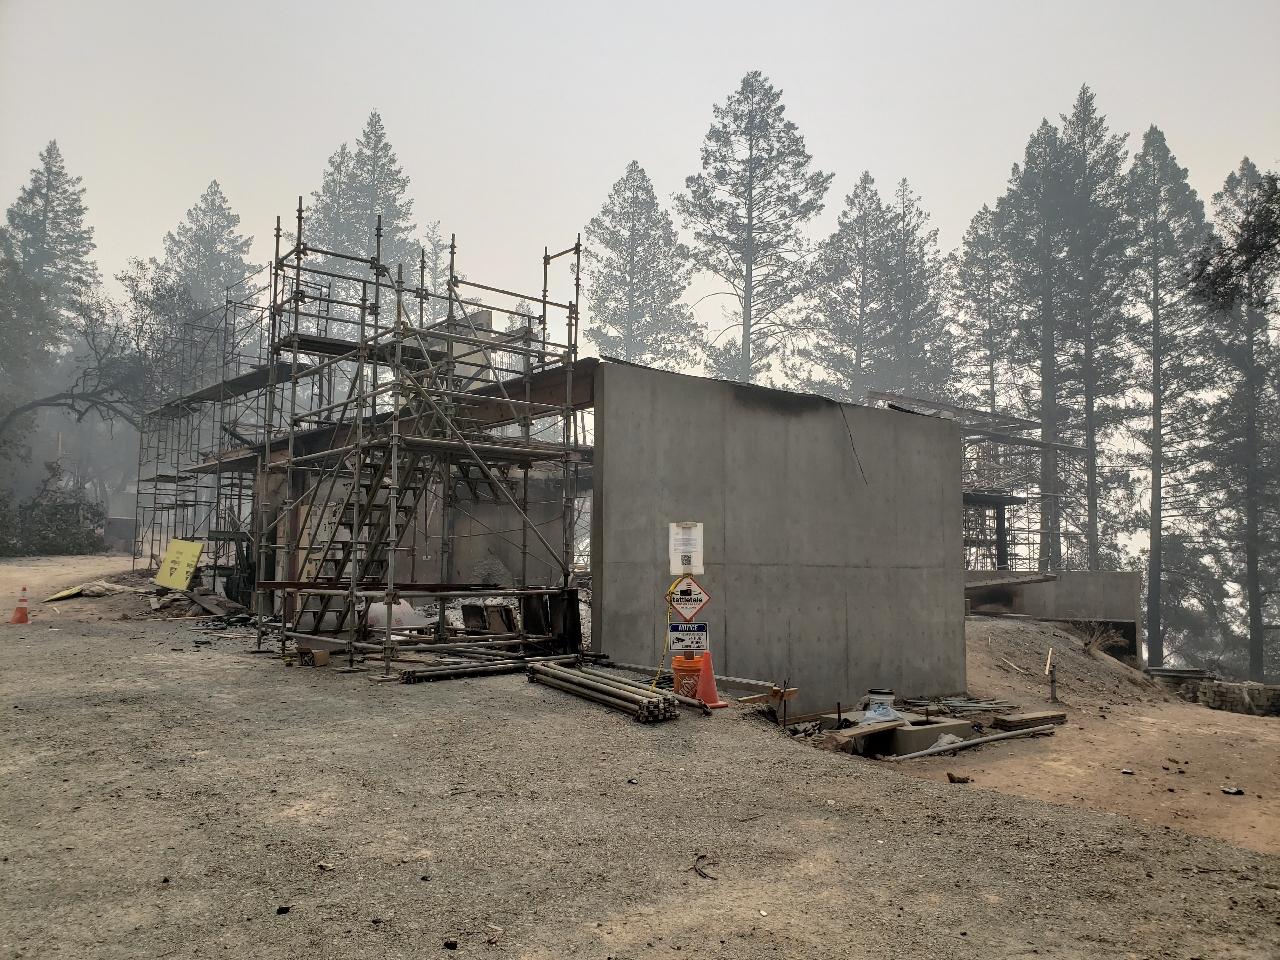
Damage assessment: destroyed